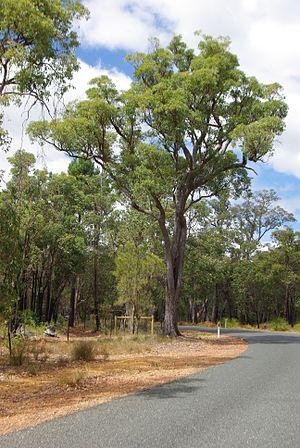
Eucalyptus marginata, le jarrah, arbre de la famille des Myrtaceae, est une espèce d'Eucalyptus parmi les plus communes dans le sud-ouest de l'Australie. L'adjectif spécifique, marginata, fait référence à la nervure légèrement colorée qui suit le bord des feuilles. À cause de la ressemblance du bois de jarrah avec celui de l'acajou du Honduras, le jarrah fut autrefois désigné en Australie sous le nom de Swan River mahogany, d'après le nom du cours d'eau qui arrose Perth. On le désigne de nos jours presque exclusivement par son nom aborigène.